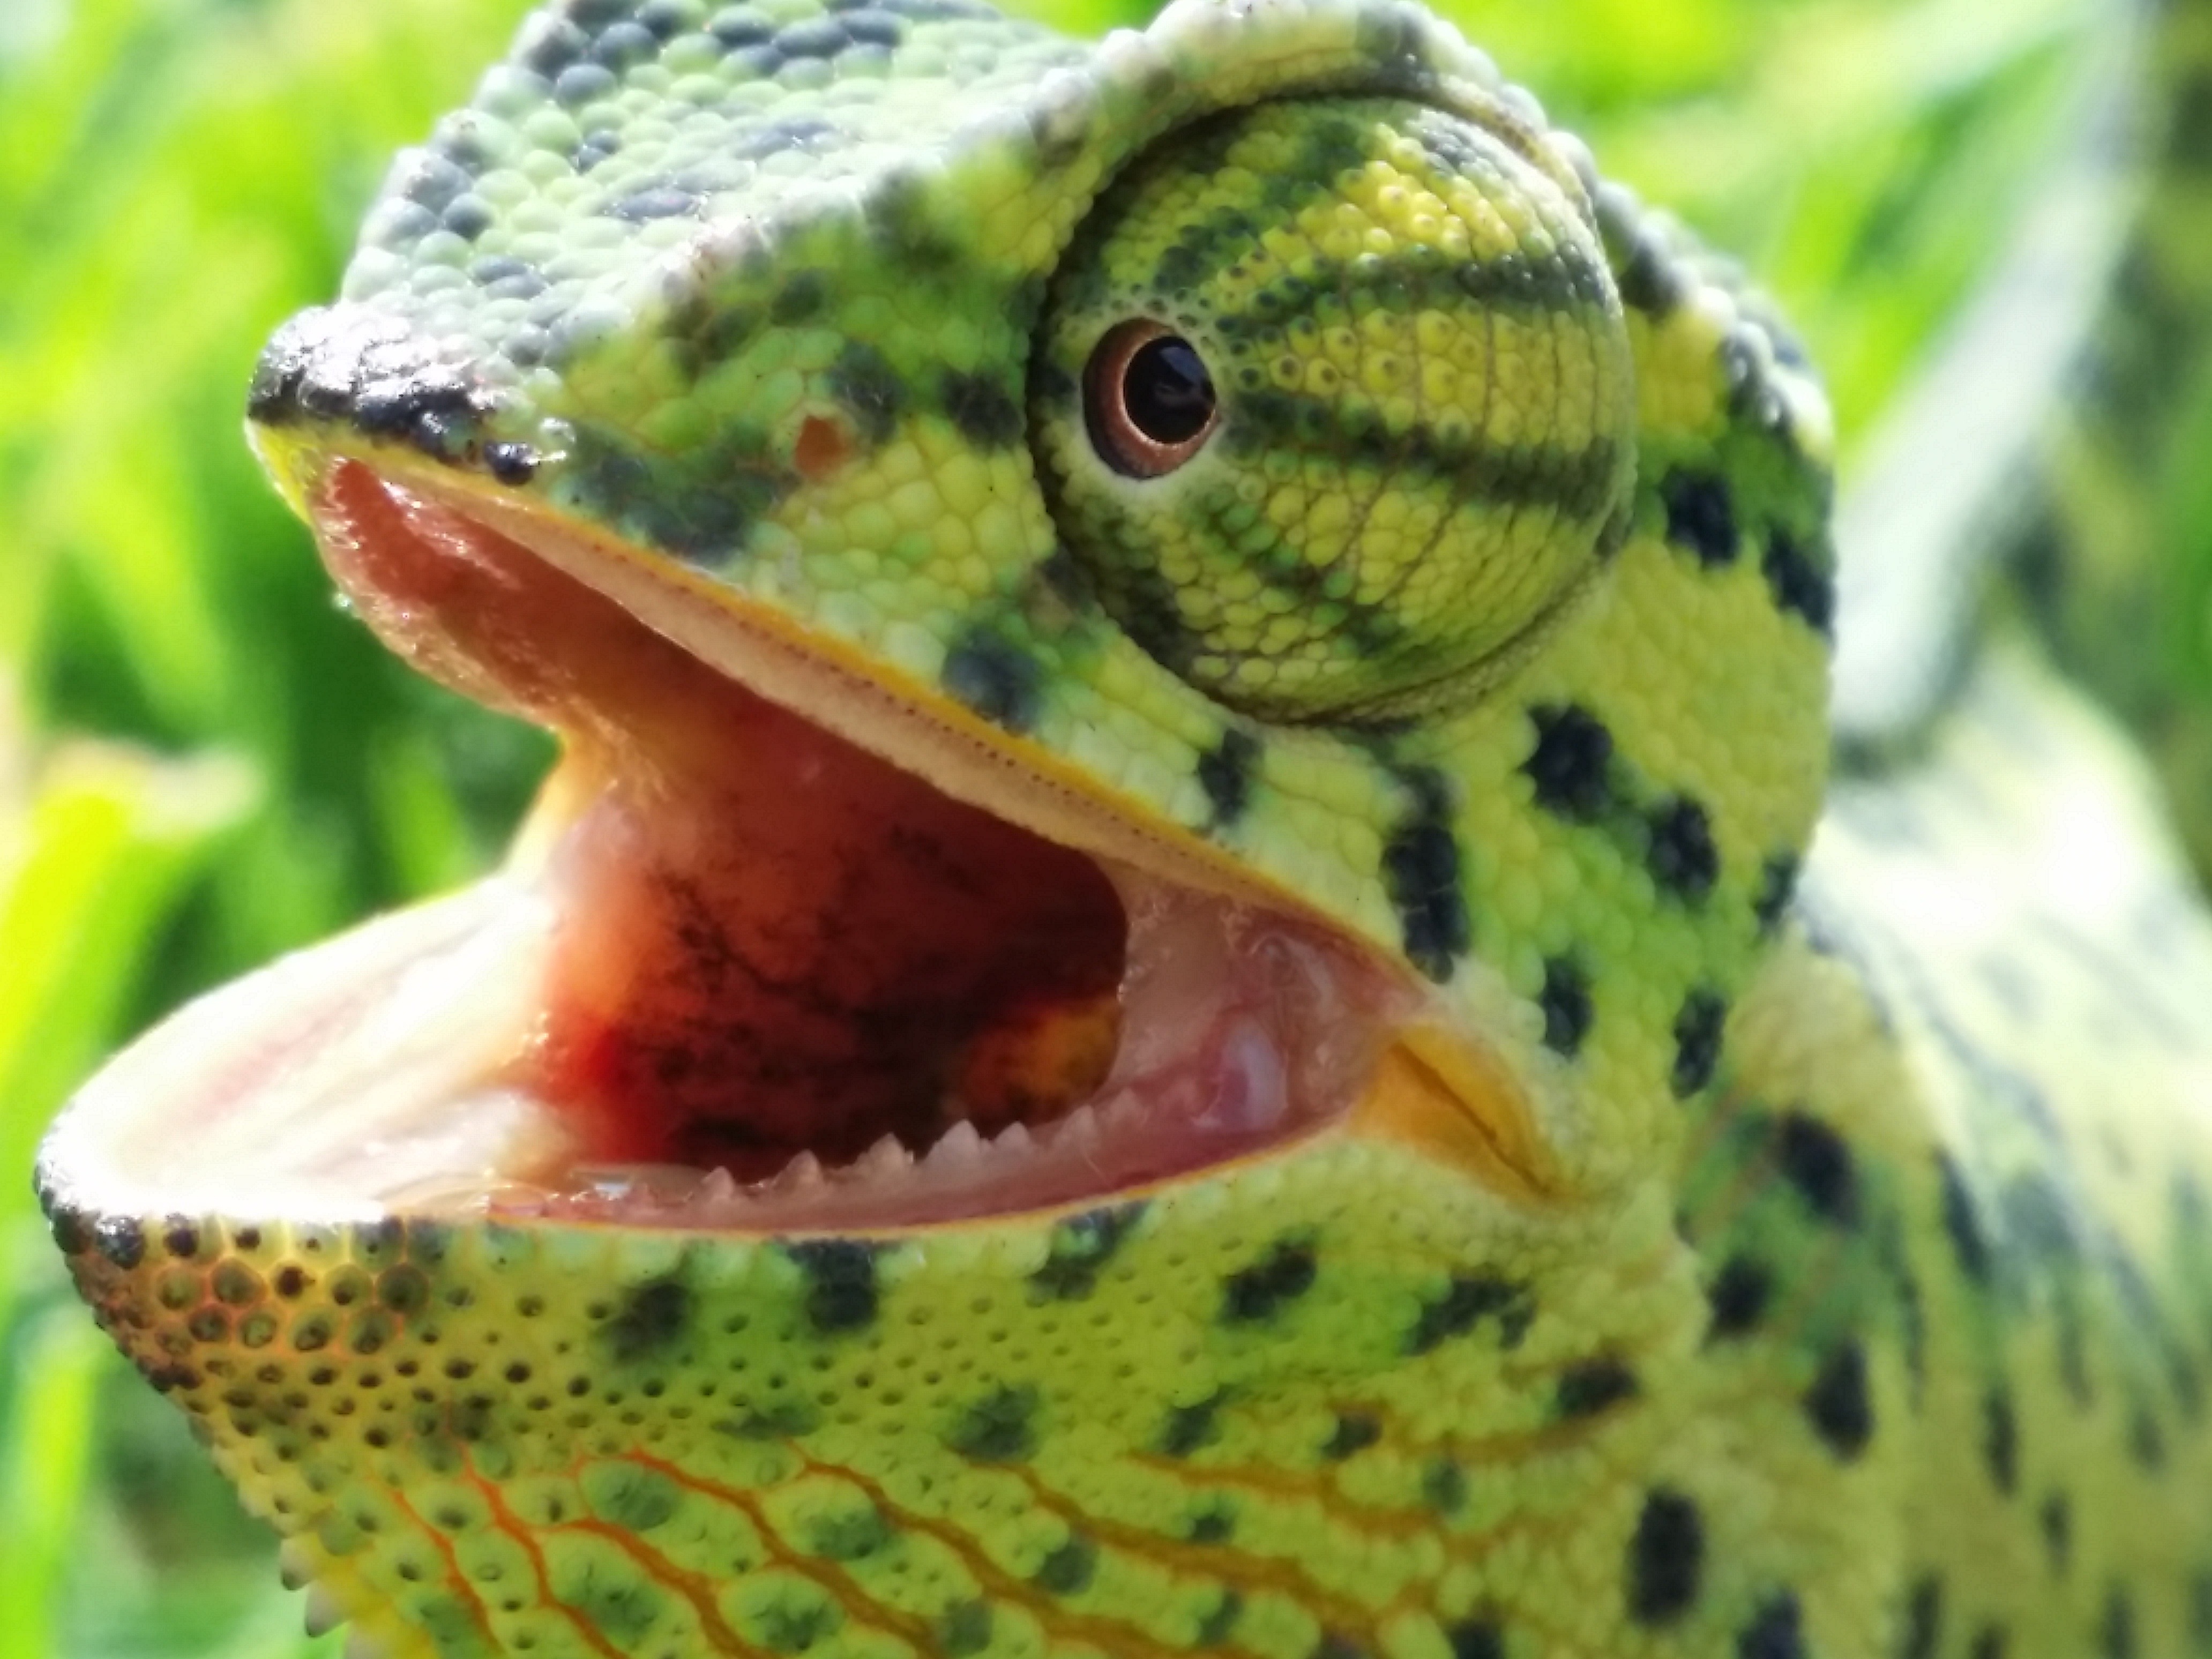
nature, wilderness, animal, wildlife, wild, environment, green, reptile, fauna, green lizard, camouflage, chameleon, outdoors, zoology, head, vertebrate, species, macro photography, lacerta, scaled reptile, lacertidae